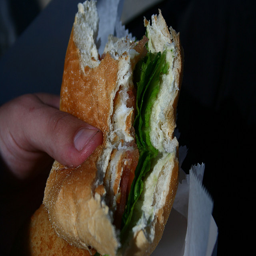
A person holding a sandwich in their hand.
A person holding up a sandwich to the camera.
This is a large sandwich with thick bread.
A half eaten sandwich that someone is holding in their hand.
Someone holding a sandwhich in their hands and the sandwhich has been half ate